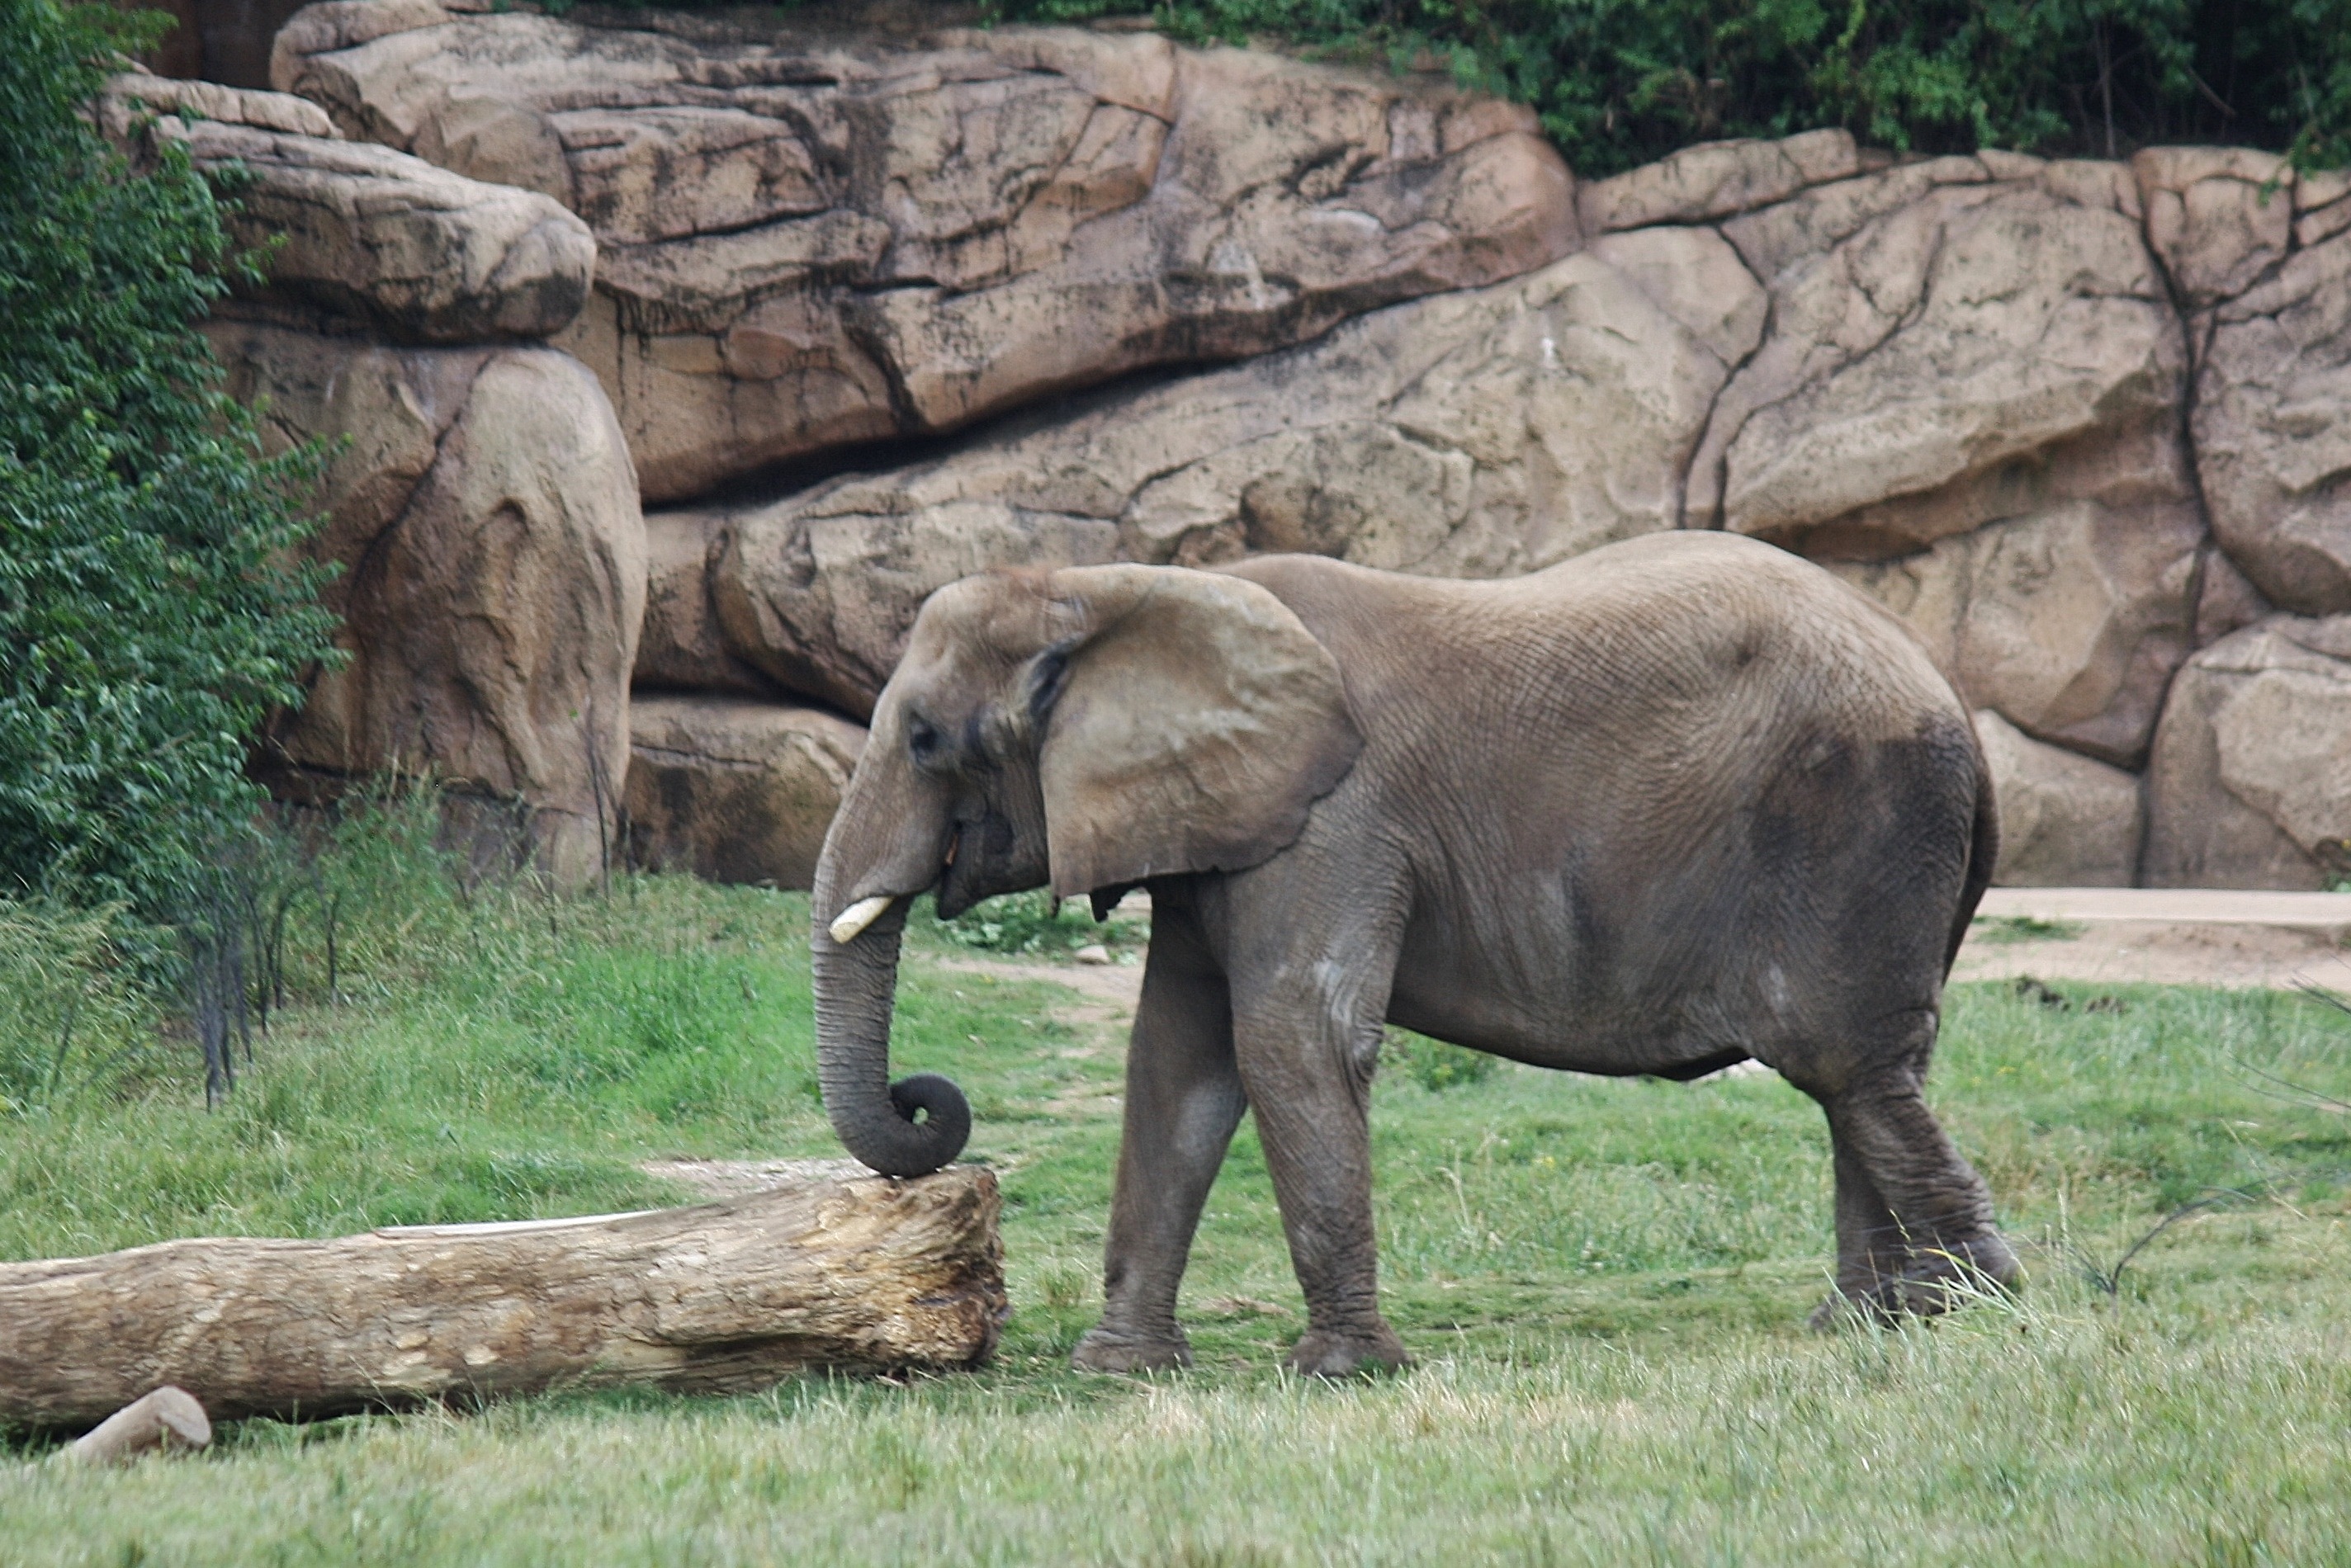
nature, wilderness, adventure, trunk, animal, wildlife, wild, environment, zoo, mammal, fauna, savanna, elephant, outdoors, zoology, species, safari, indian elephant, african elephant, outdoor recreation, elephants and mammoths